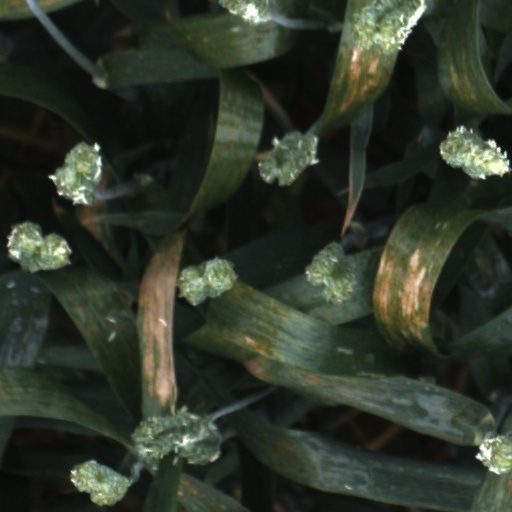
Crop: wheat